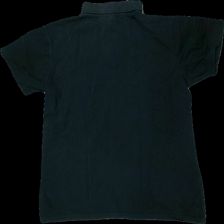
View: back
Type: Shirt
Category: Men
Brand: High Mountain
Colors: Black
Material: 100% bomull
Pattern: Logo print
Cut: Regular
Size: XL
Season: All
Damage: nopprigt
Damage location: top center
Damage 2: nopprigt
Damage 2 location: middle center
Damage 3: nopprigt
Damage 3 location: middle center
Price range: <50
Recommended usage: Export
Description: skjorta med broderi tryck